Son Sook

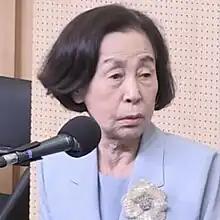
Son in 2022

Son Sook (born May 13, 1944) is a South Korean actress and former politician. In her first year at Korea University, she made her debut as the protagonist in the play "Samgakmoja", commemorating the 60th anniversary of the school's founding. In 1969, she became a founding member of the theater group Sanwoollim, and in 1971, she joined the National Theater, working with renowned directors of the time such as Lee Hae-rang.